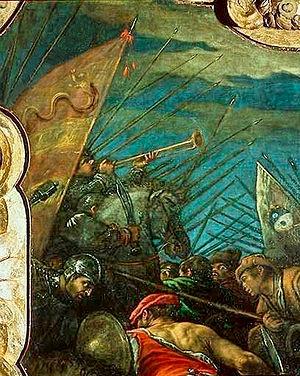
Plafond peint par Francesco Bassano en 1590, Francesco da Ponte, dit (1549–1592) Venise, palais des Doges, Sala del Maggior Consiglio.
La bataille de Maclodio est livrée près du village de Maclodio, au cœur de la province de Brescia, dans le nord de l'Italie, le 12 octobre 1427. En pleines guerres de Lombardie, elle oppose les forces du duché de Milan dirigées par Charles II Malatesta à celles de l'alliance anti-visconti, composée de la République de Venise et de la République florentine, et commandée par Carmagnole. La bataille s'achève par une victoire de l'alliance, seule victoire décisive pour la Sérénissime dans la série de conflits qui se déroule au XVᵉ siècle. Elle oblige les Milanais à signer un traité, concédant Brescia en 1428.